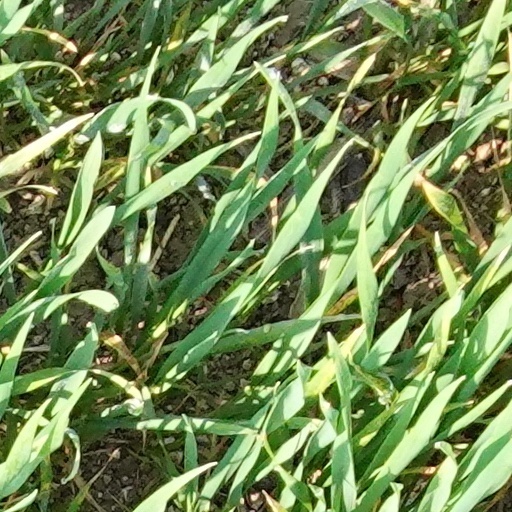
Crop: wheat